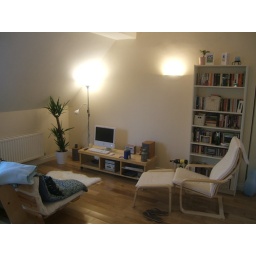
This all looks very white in the photo. Futon will be replaced by our sofa later this month.